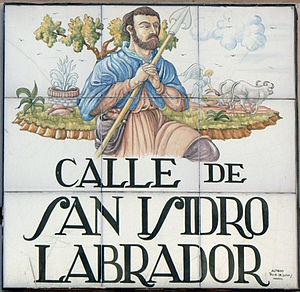
Plaque de Calle de San Isidro Labrador (rue, (district du Centre) de Madrid (Espagne).